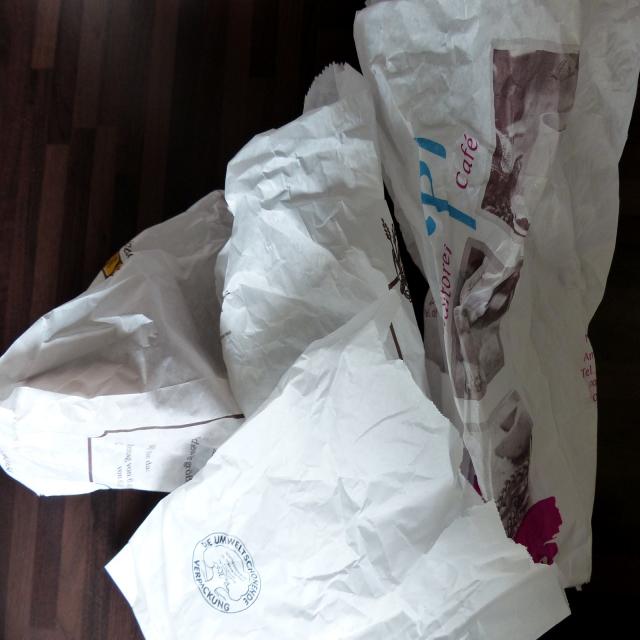
Label: Paper